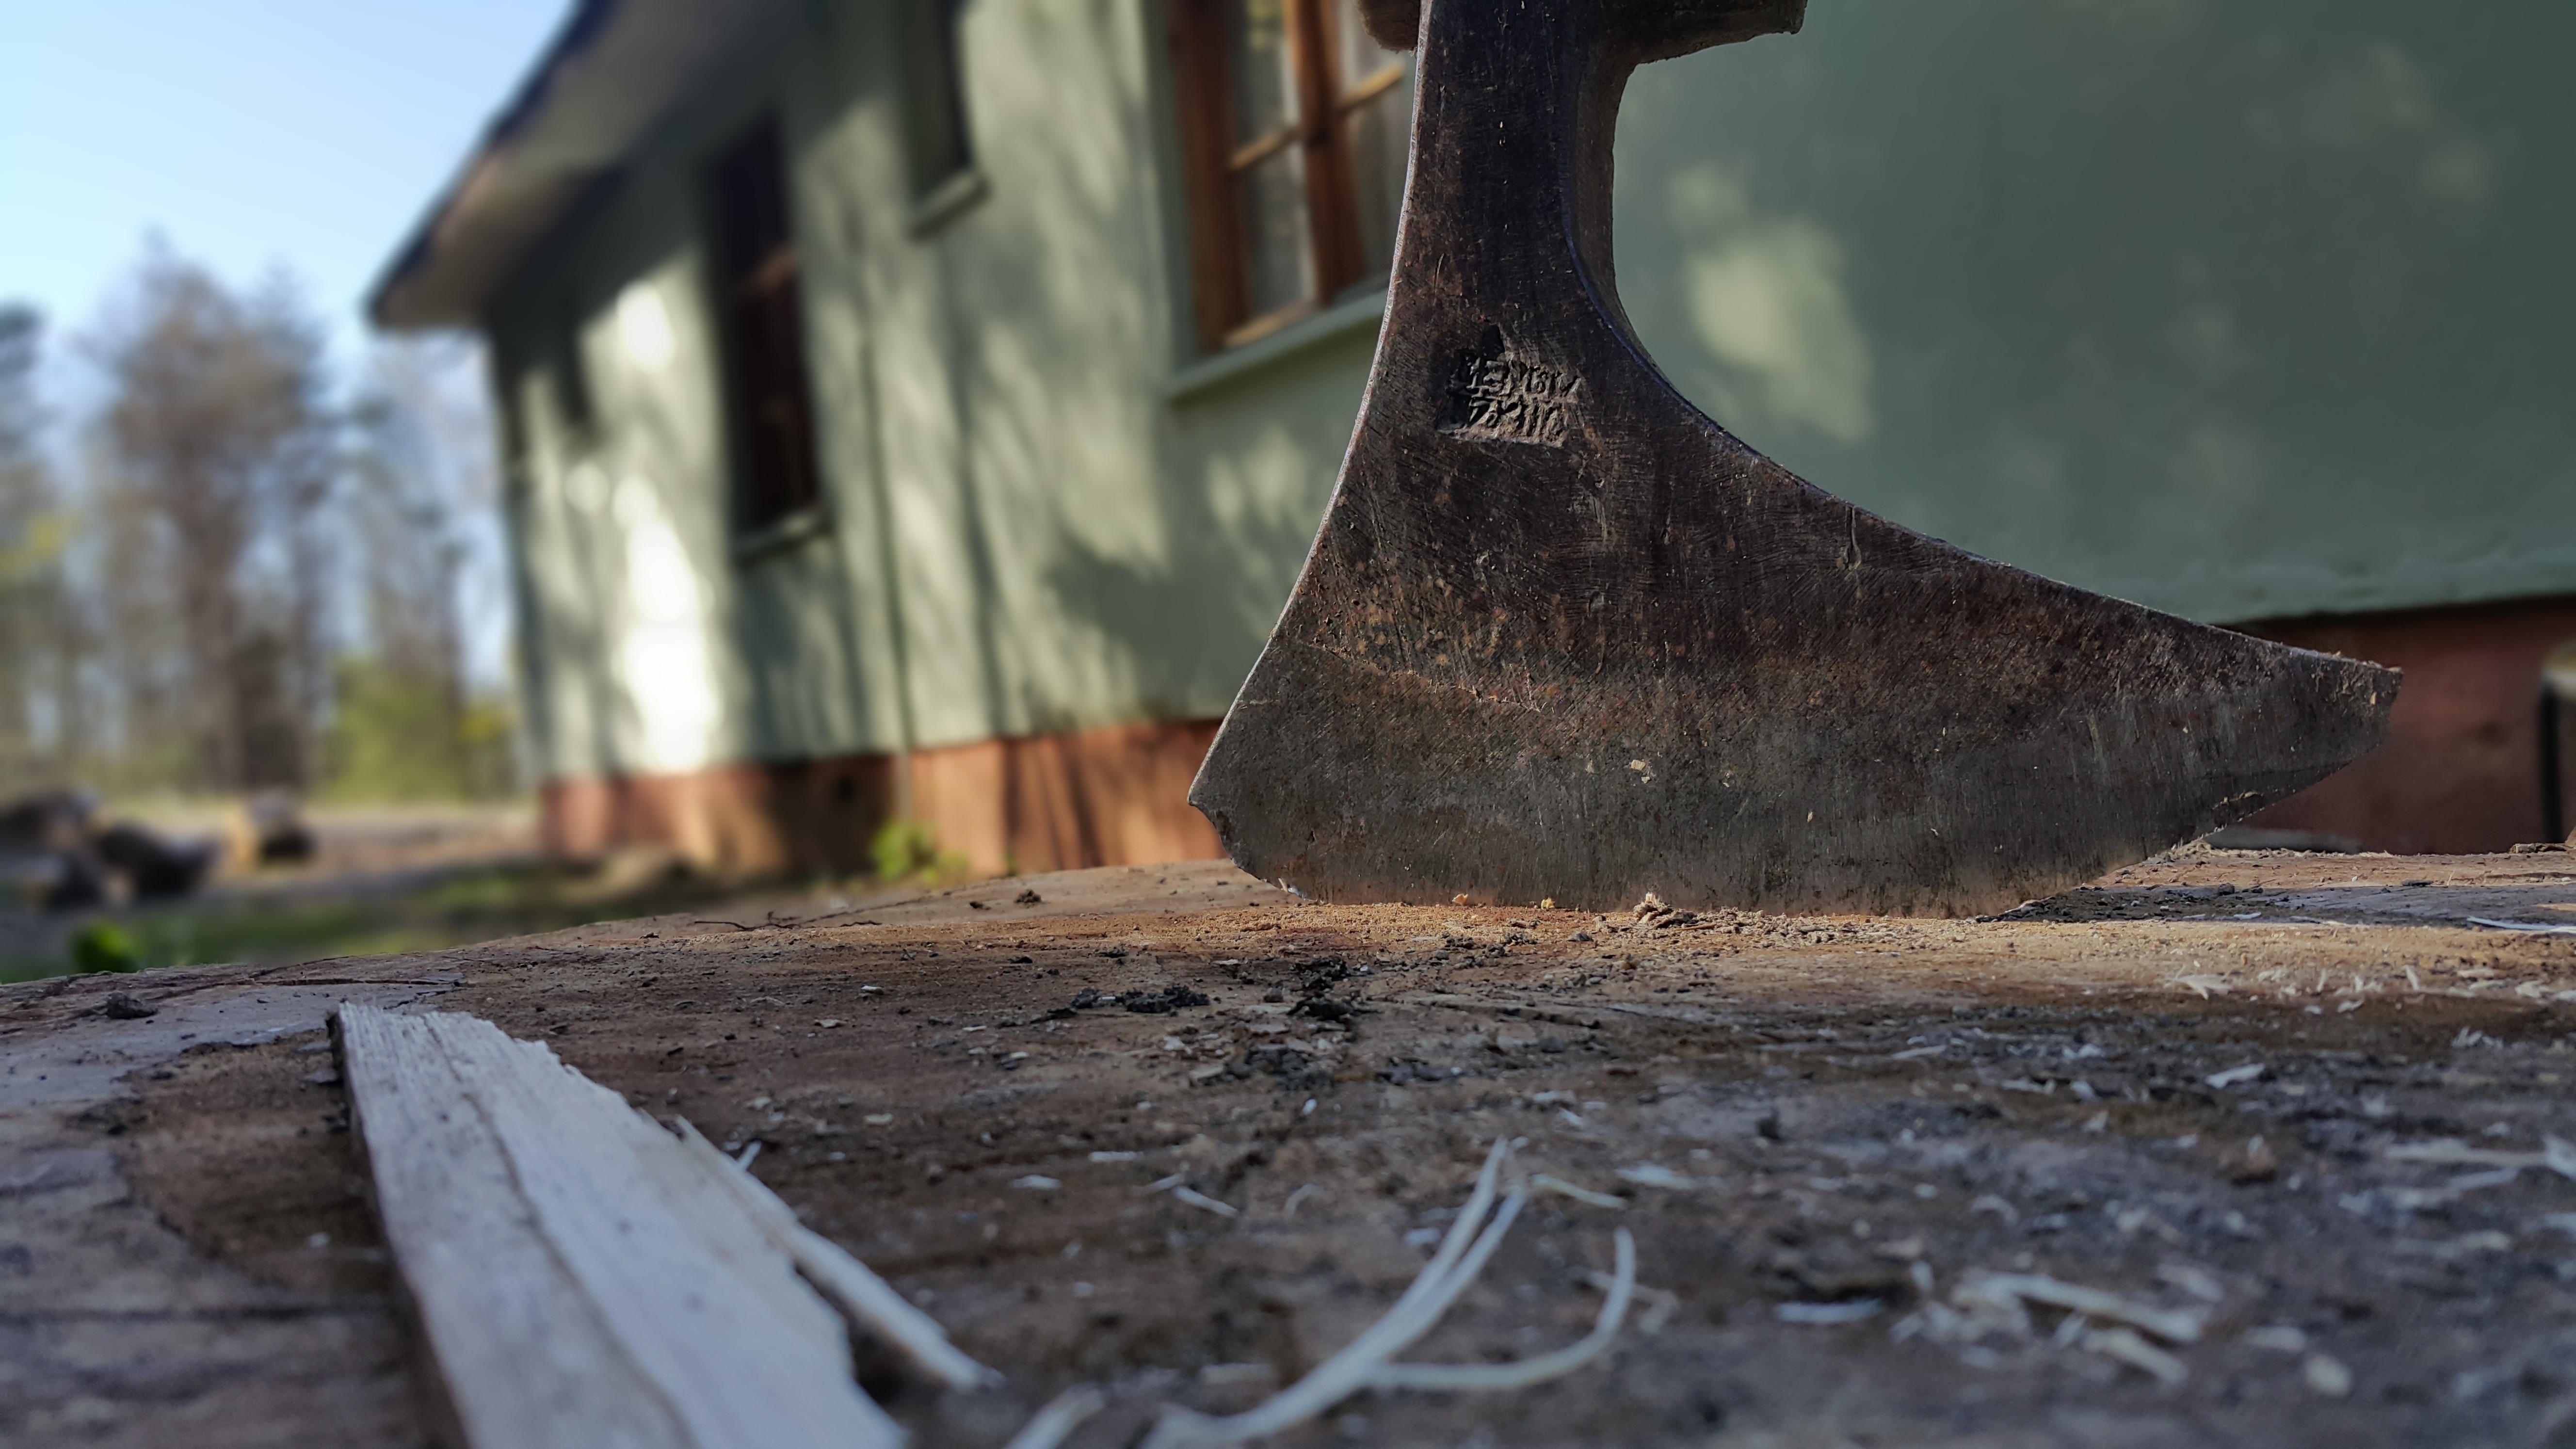
tree, wood, season, sculpture, woody plant